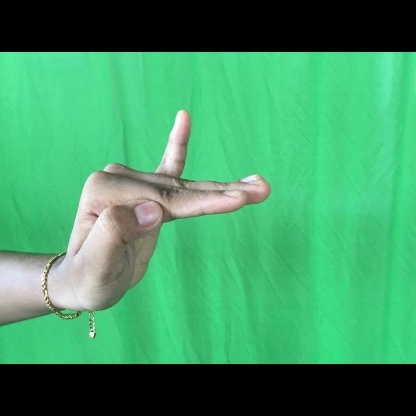
Mudra: Hamsapaksha